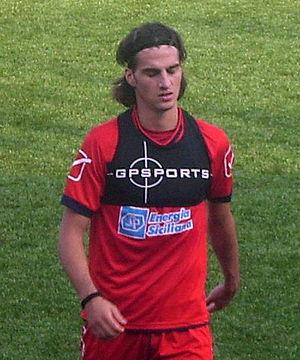
Davide Lanzafame est un footballeur italien évoluant au poste d'attaquant au Ferencváros.